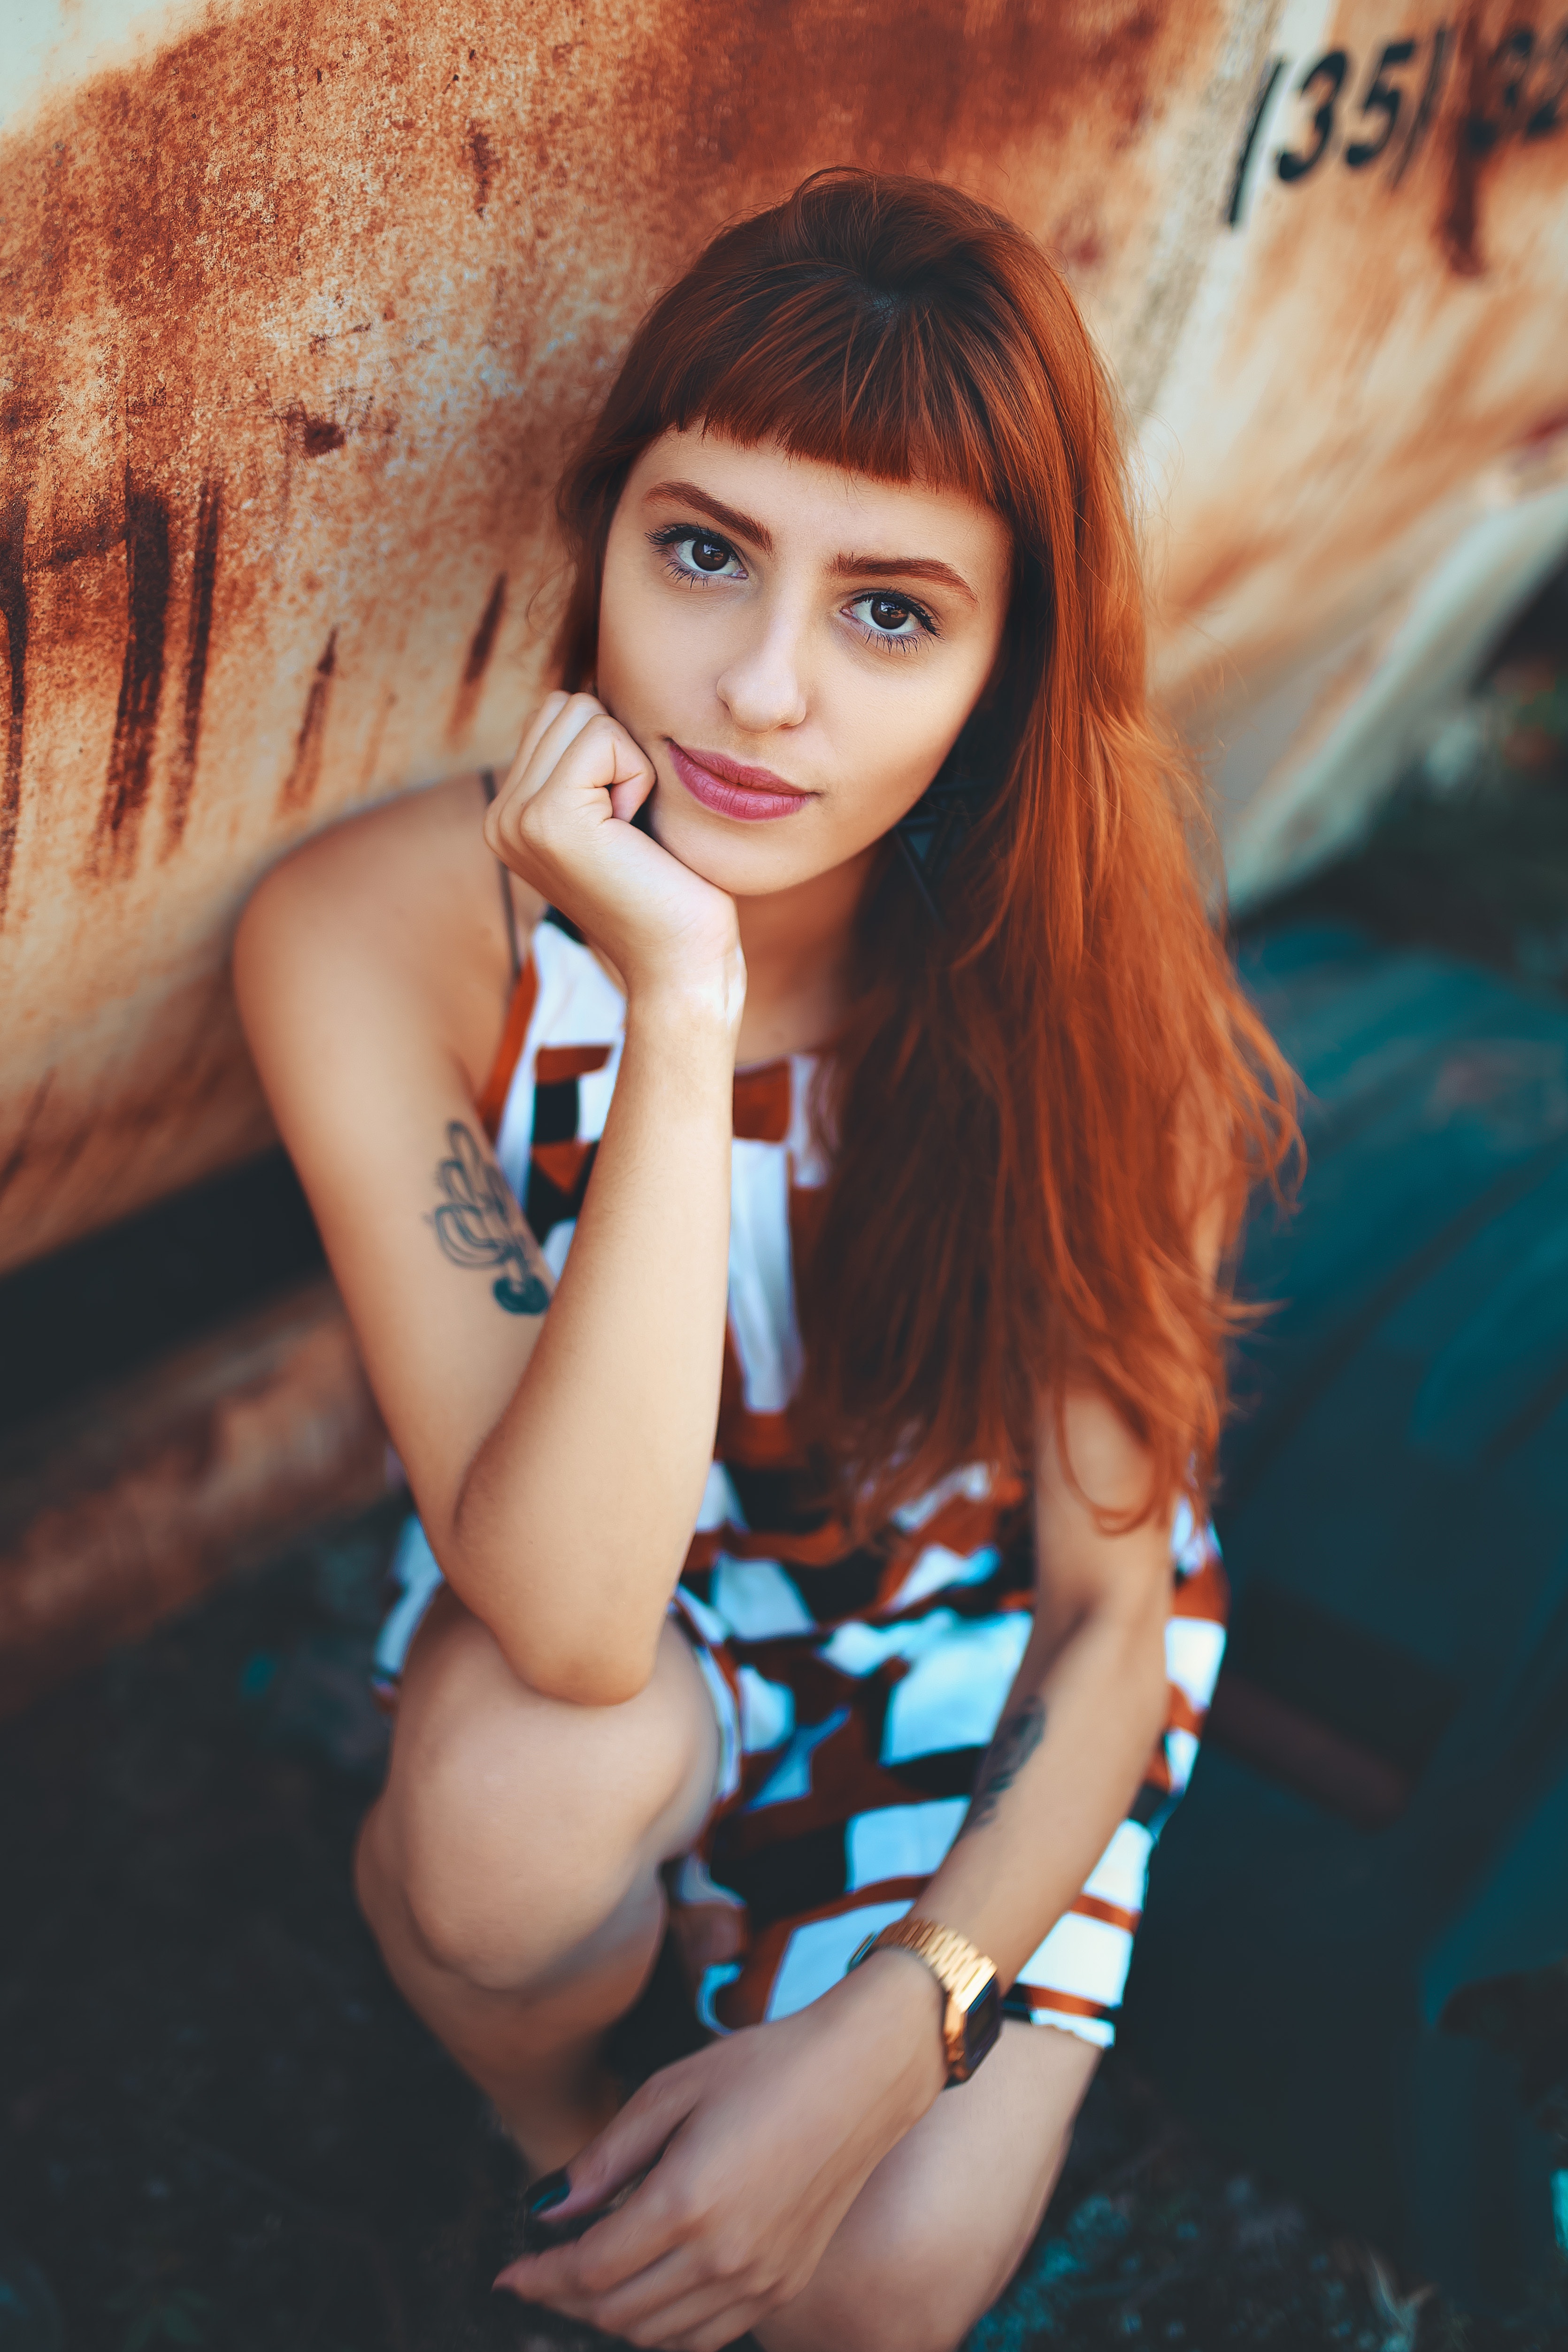
hair, face, beauty, skin, lip, hairstyle, eye, long hair, hand, model, leg, photography, brown hair, cool, finger, photo shoot, smile, gesture, black hair, human leg, portrait photography, sitting, bangs, flesh, japanese idol